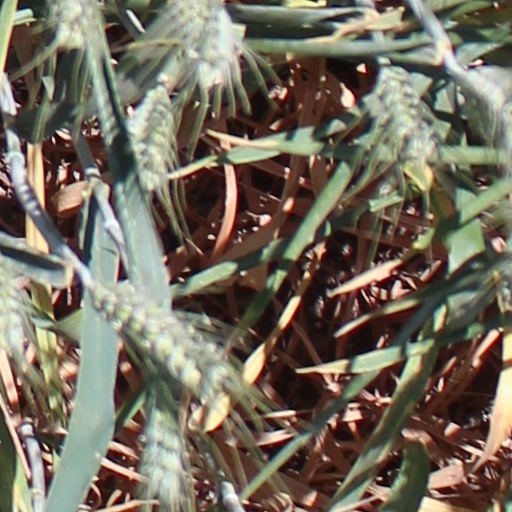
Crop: wheat